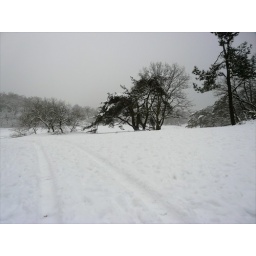
A world in black and white .